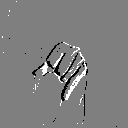
ASL letter: j